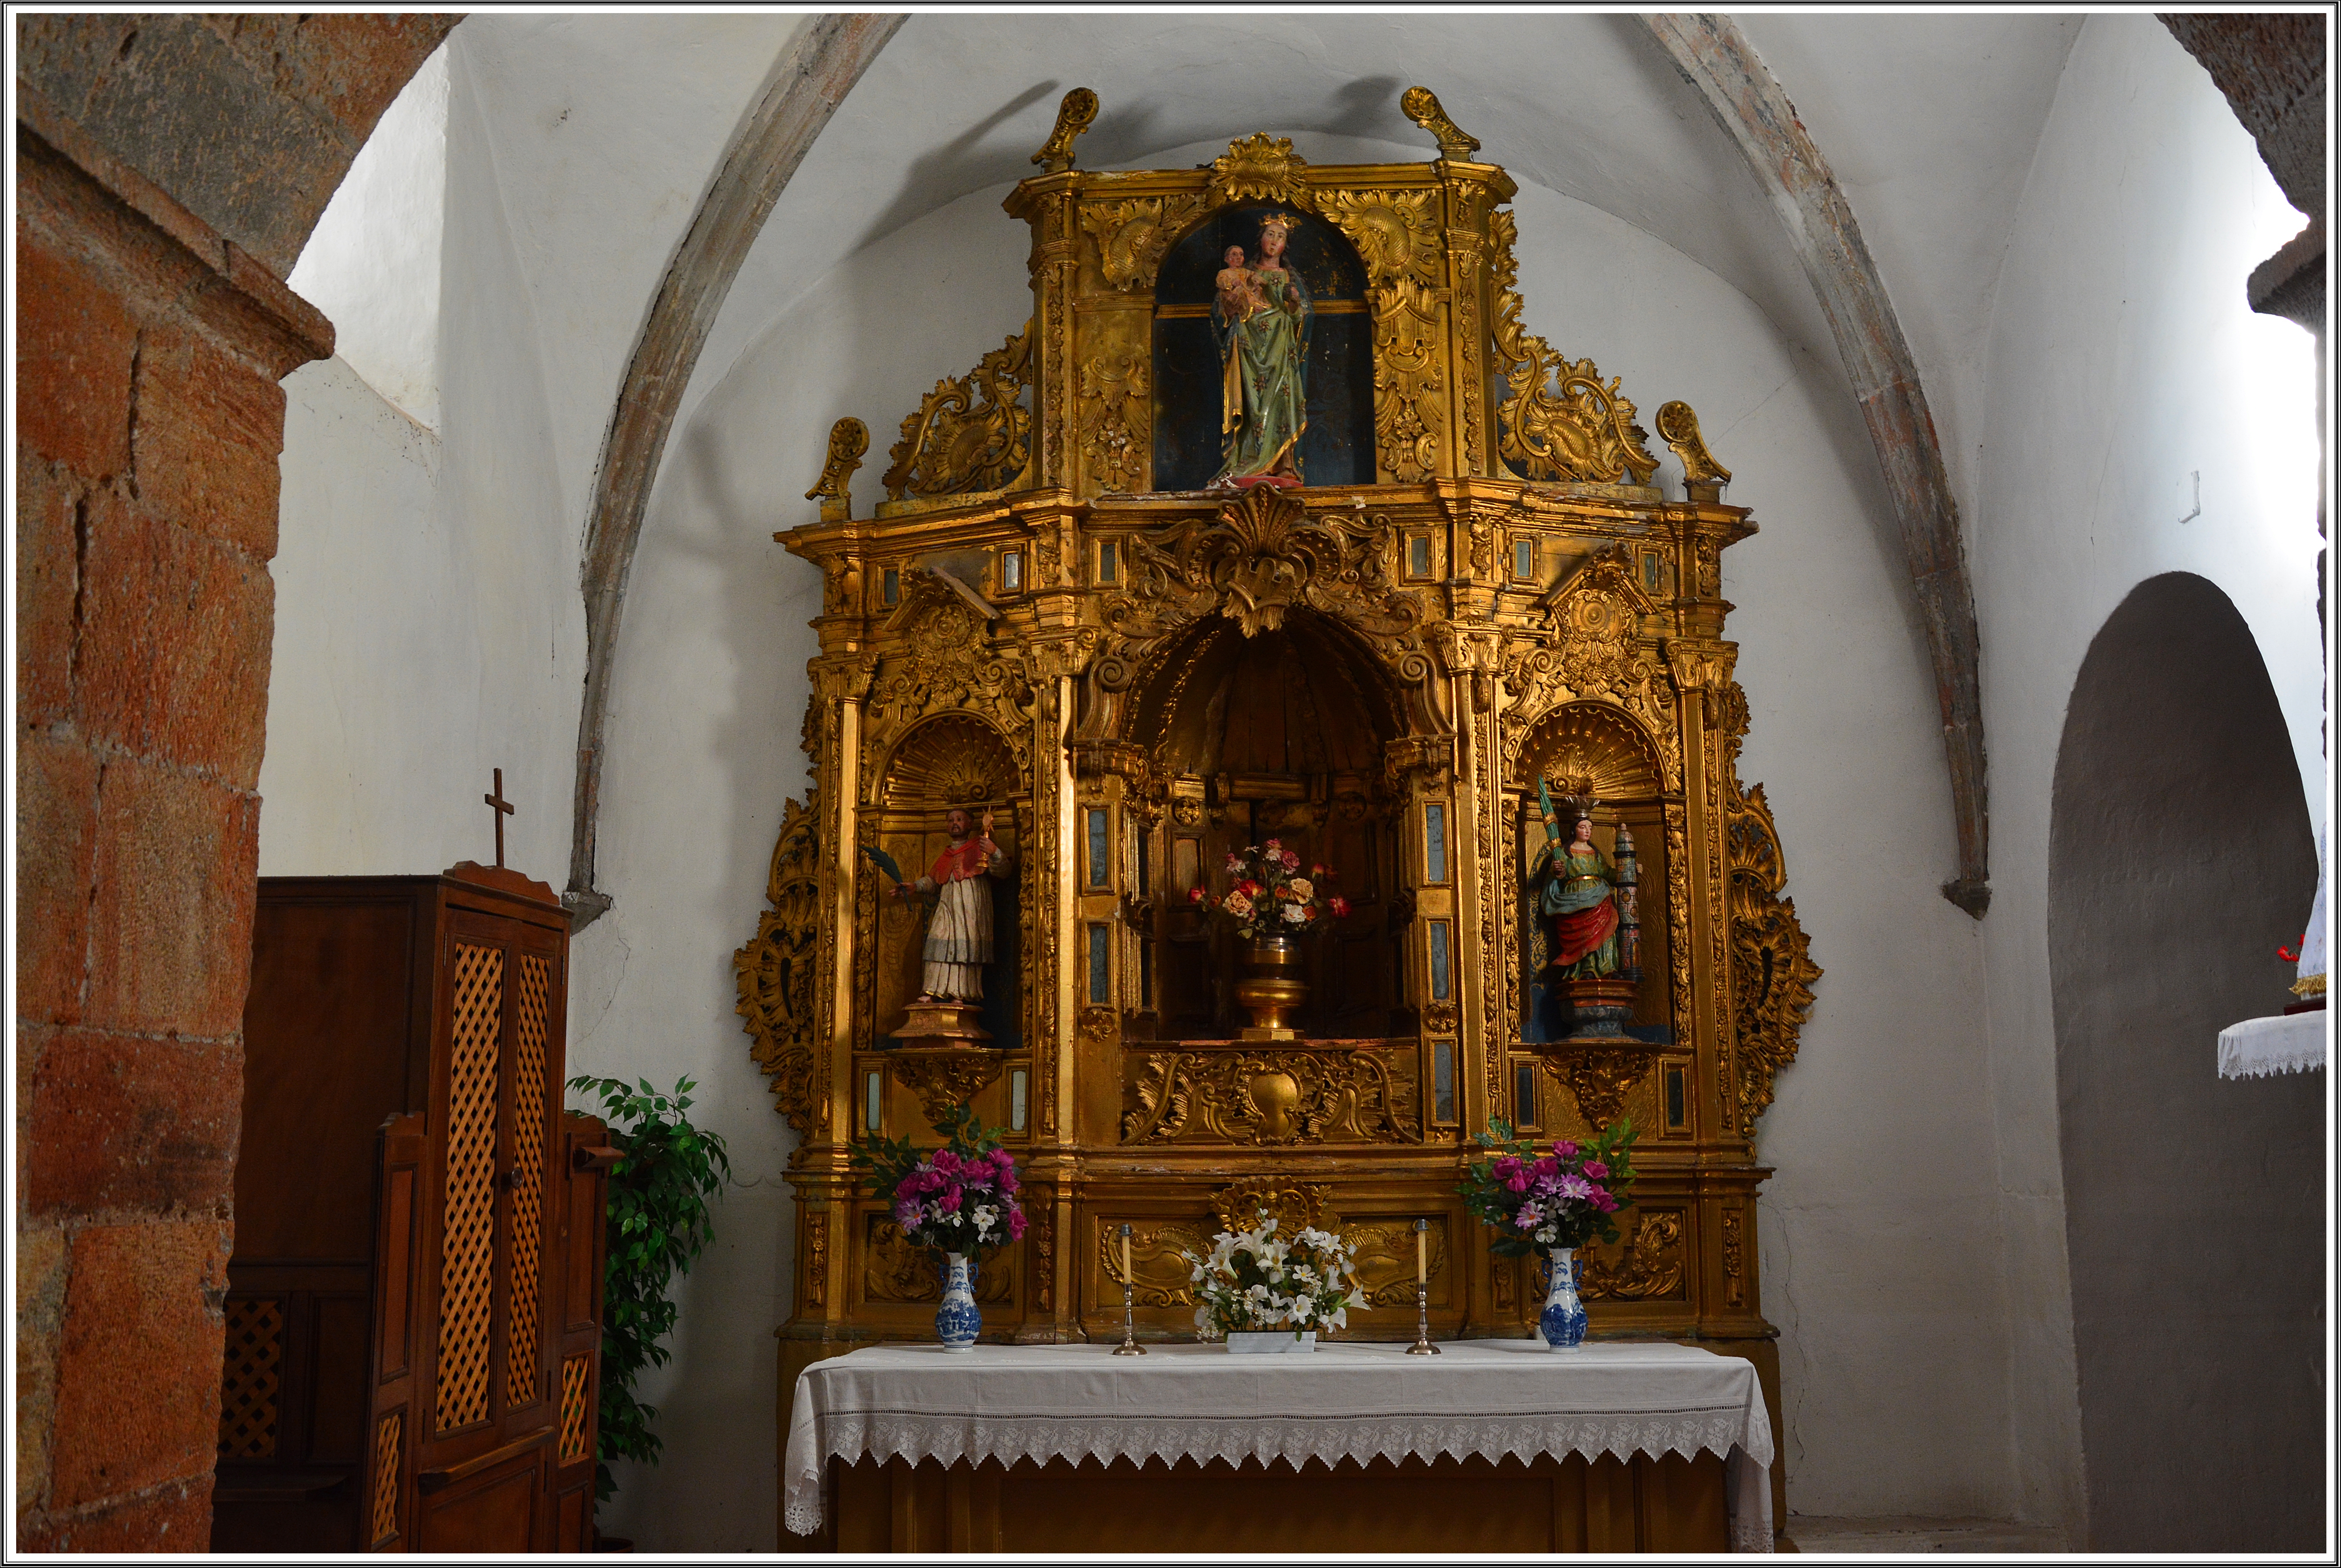
interior, building, church, chapel, place of worship, altar, monastery, arquitectura, synagogue, soria, retablo, juevessanto2015, matalebreras